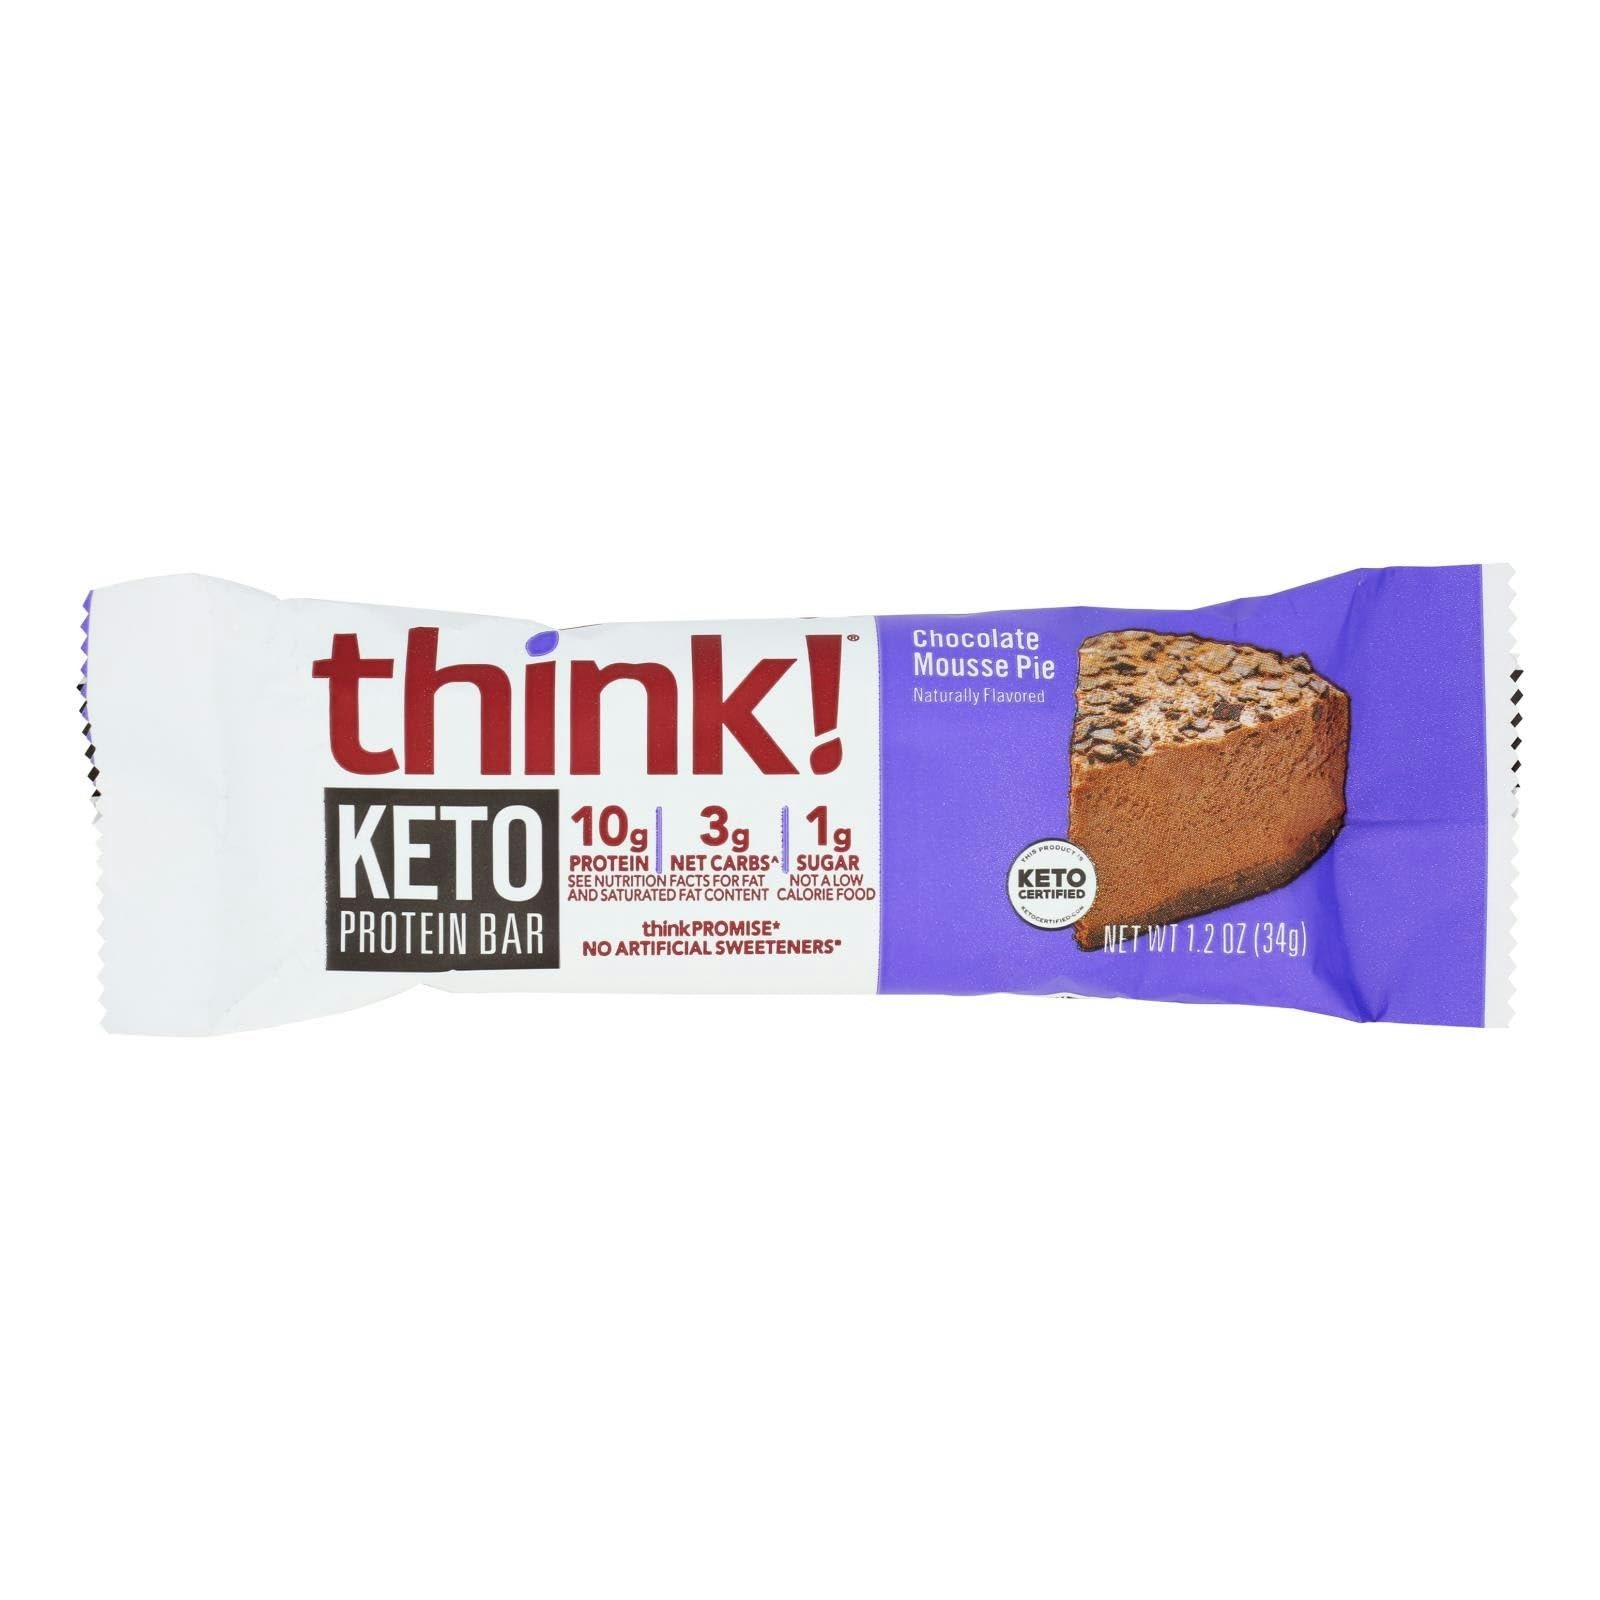
Item Name: Generic T.hink! Protein Bar Keto Chocolate Mousse Pie 1.2 oz (Pack of 10)
Bullet Point 1: High-Quality Ingredients: Crafted with premium, all-natural ingredients to ensure the best taste and nutritional value in every bite.
Bullet Point 2: Convenient On-the-Go Snack: Perfectly sized for a quick, nutritious snack anytime, anywhere—ideal for busy lifestyles, travel, or post-workout refueling.
Bullet Point 3: Trusted Brand: Produced by reputable brands known for their commitment to quality, nutrition, and taste, ensuring you get a product you can trust.
Bullet Point 4: Nutrient-Packed: Loaded with essential nutrients, including protein, fiber, vitamins, and minerals, to support your overall health and well-being.
Product Description: Experience the T.hink! Protein Bar Keto Chocolate Mousse Pie, a deliciously decadent bar that combines rich chocolate mousse flavor with the benefits of a keto-friendly snack.
Value: 1.2
Unit: Ounce

Price: 45.99